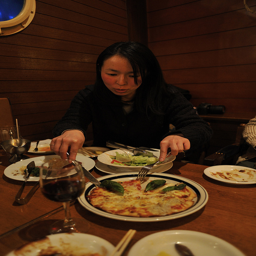
A woman sitting at a table with some food.
A woman in a restaurant cutting a pizza.
A woman is cutting herself a piece of pizza.
A woman sitting at a table with plates of food.
A woman uses a fork and knife on a food item.